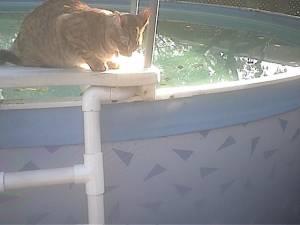
Breed: Bengal